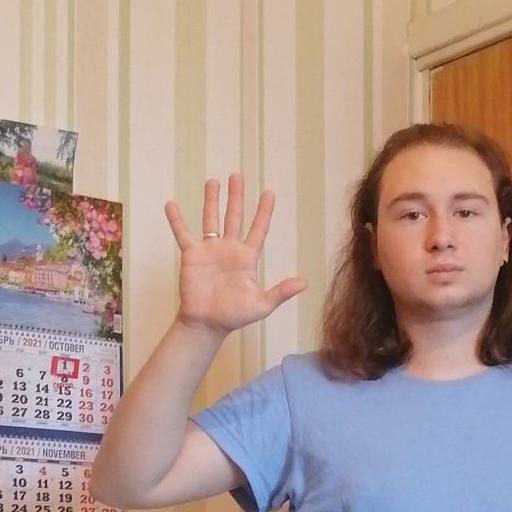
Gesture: palm